Middle Longhua Road station

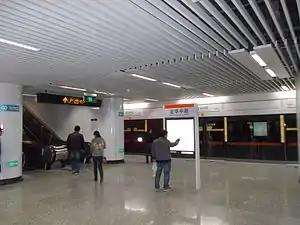

Middle Longhua Road, formerly Chuanchang Road, is an interchange station between Line 7 and Line 12 of the Shanghai Metro located in Xuhui District. During construction it was known as Pujiang Nanpu Station. It began operation on 5 December 2009 with the official name Chuanchang Road station. In December 2012, it was officially renamed Middle Longhua Road Station. Line 12 services started on 19 December 2015, at which point it became an interchange station.